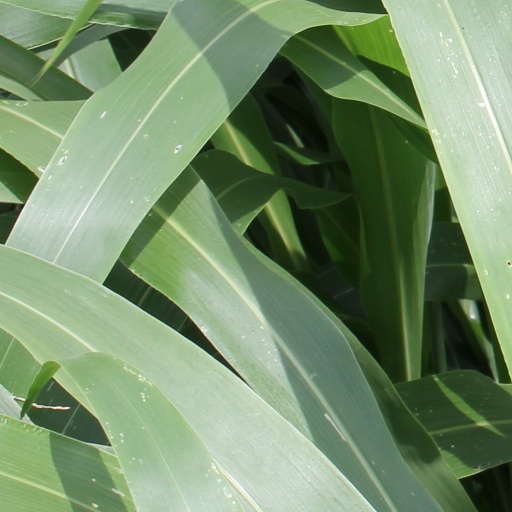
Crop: sorghum